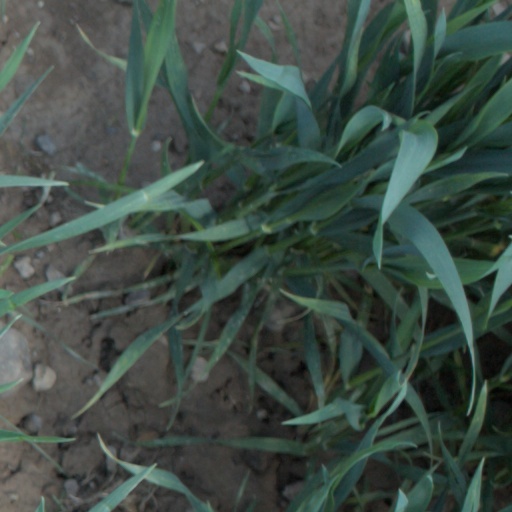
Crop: wheat